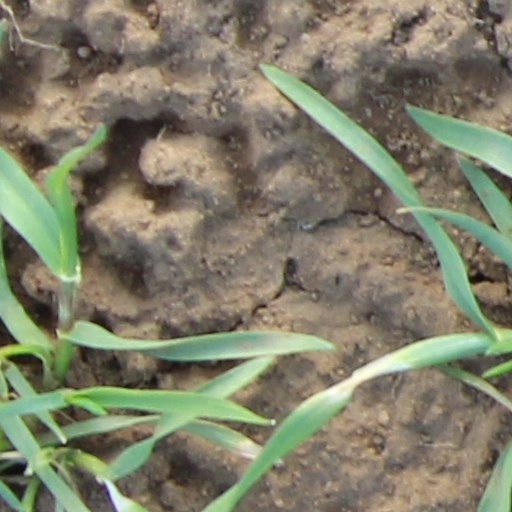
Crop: wheat